Costasiella ocellifera

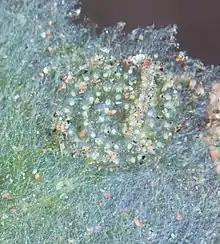
Costasiella egg spiral

This species of sea slug, along with all other sacoglossan species, are simultaneous hermaphrodites. This means they possess the reproductive organs of both sexes, and produce both types of gametes. They reproduce through internal fertilization, and then spawn their eggs in a unique spiral pattern onto the algae that they eat, "Avrainvillea nigricans". This species is also unique because they have poecilogony larvae. This means that their larvae have two different types of development. In several studies it was shown that "C. ocellifera" can have both lecithotrophic (aplanktonic) and planktotrophic larval development. Lecithotrophic larvae feed from the egg reserves, such as the yolk sacs. Planktotrophic larvae, on the other hand, feed on plankton in the water column. For approximately a month after hatching, the planktotrophic larvae are free-swimming, while the lecithotrophic larvae go through their metamorphosis process while in their eggs. Eggs with smaller diameters normally indicate planktotrophic larval development.